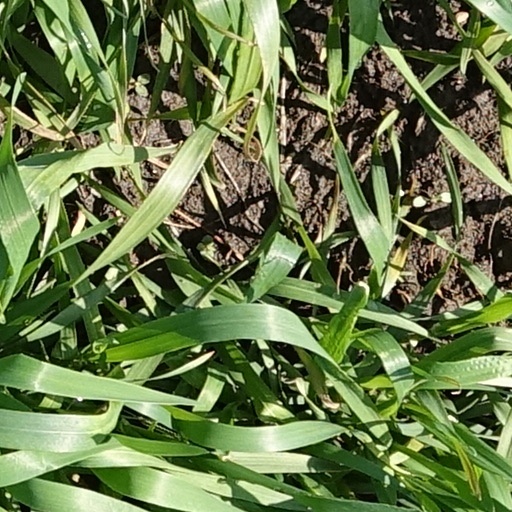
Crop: wheat